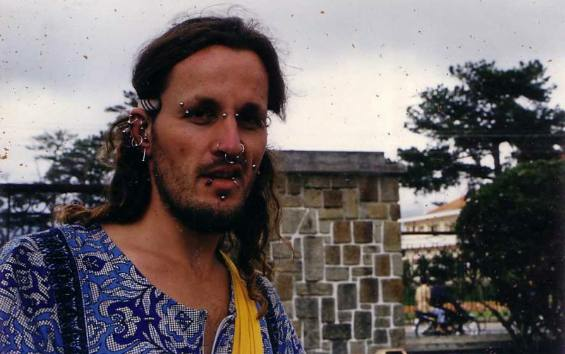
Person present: Yes